European rabbit

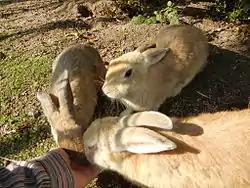
Three rabbits being fed by hand

The European rabbit is the only rabbit to be widely domesticated, for meat, fur, wool, or as a pet. It was first widely kept in ancient Rome from the first century BC, where Pliny the Elder described the use of rabbit hutches, along with enclosures called "leporaria." The European rabbit has been refined into a wide variety of breeds during and since the emergence of animal fancy in the 19th century.